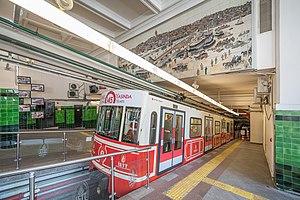
Le Tünel est une ligne de métro d'Istanbul, Turquie. Il s'agit d'un funiculaire souterrain avec deux stations, reliant les quartiers de Karaköy et Beyoğlu. Situé sur la rive nord de la Corne d'Or, le tunnel du métro est à peu près au niveau de la mer et mesure environ 573 mètres de long. Inauguré le 17 janvier 1875, le Tünel est la quatrième ligne de chemin de fer souterraine au monde après le funiculaire rue Terme de Lyon, le métro de Londres et celui d'Athènes. Toutefois la première véritable ligne de métro d'Europe continentale, avec plusieurs stations, a été la ligne 1 du métro de Budapest.